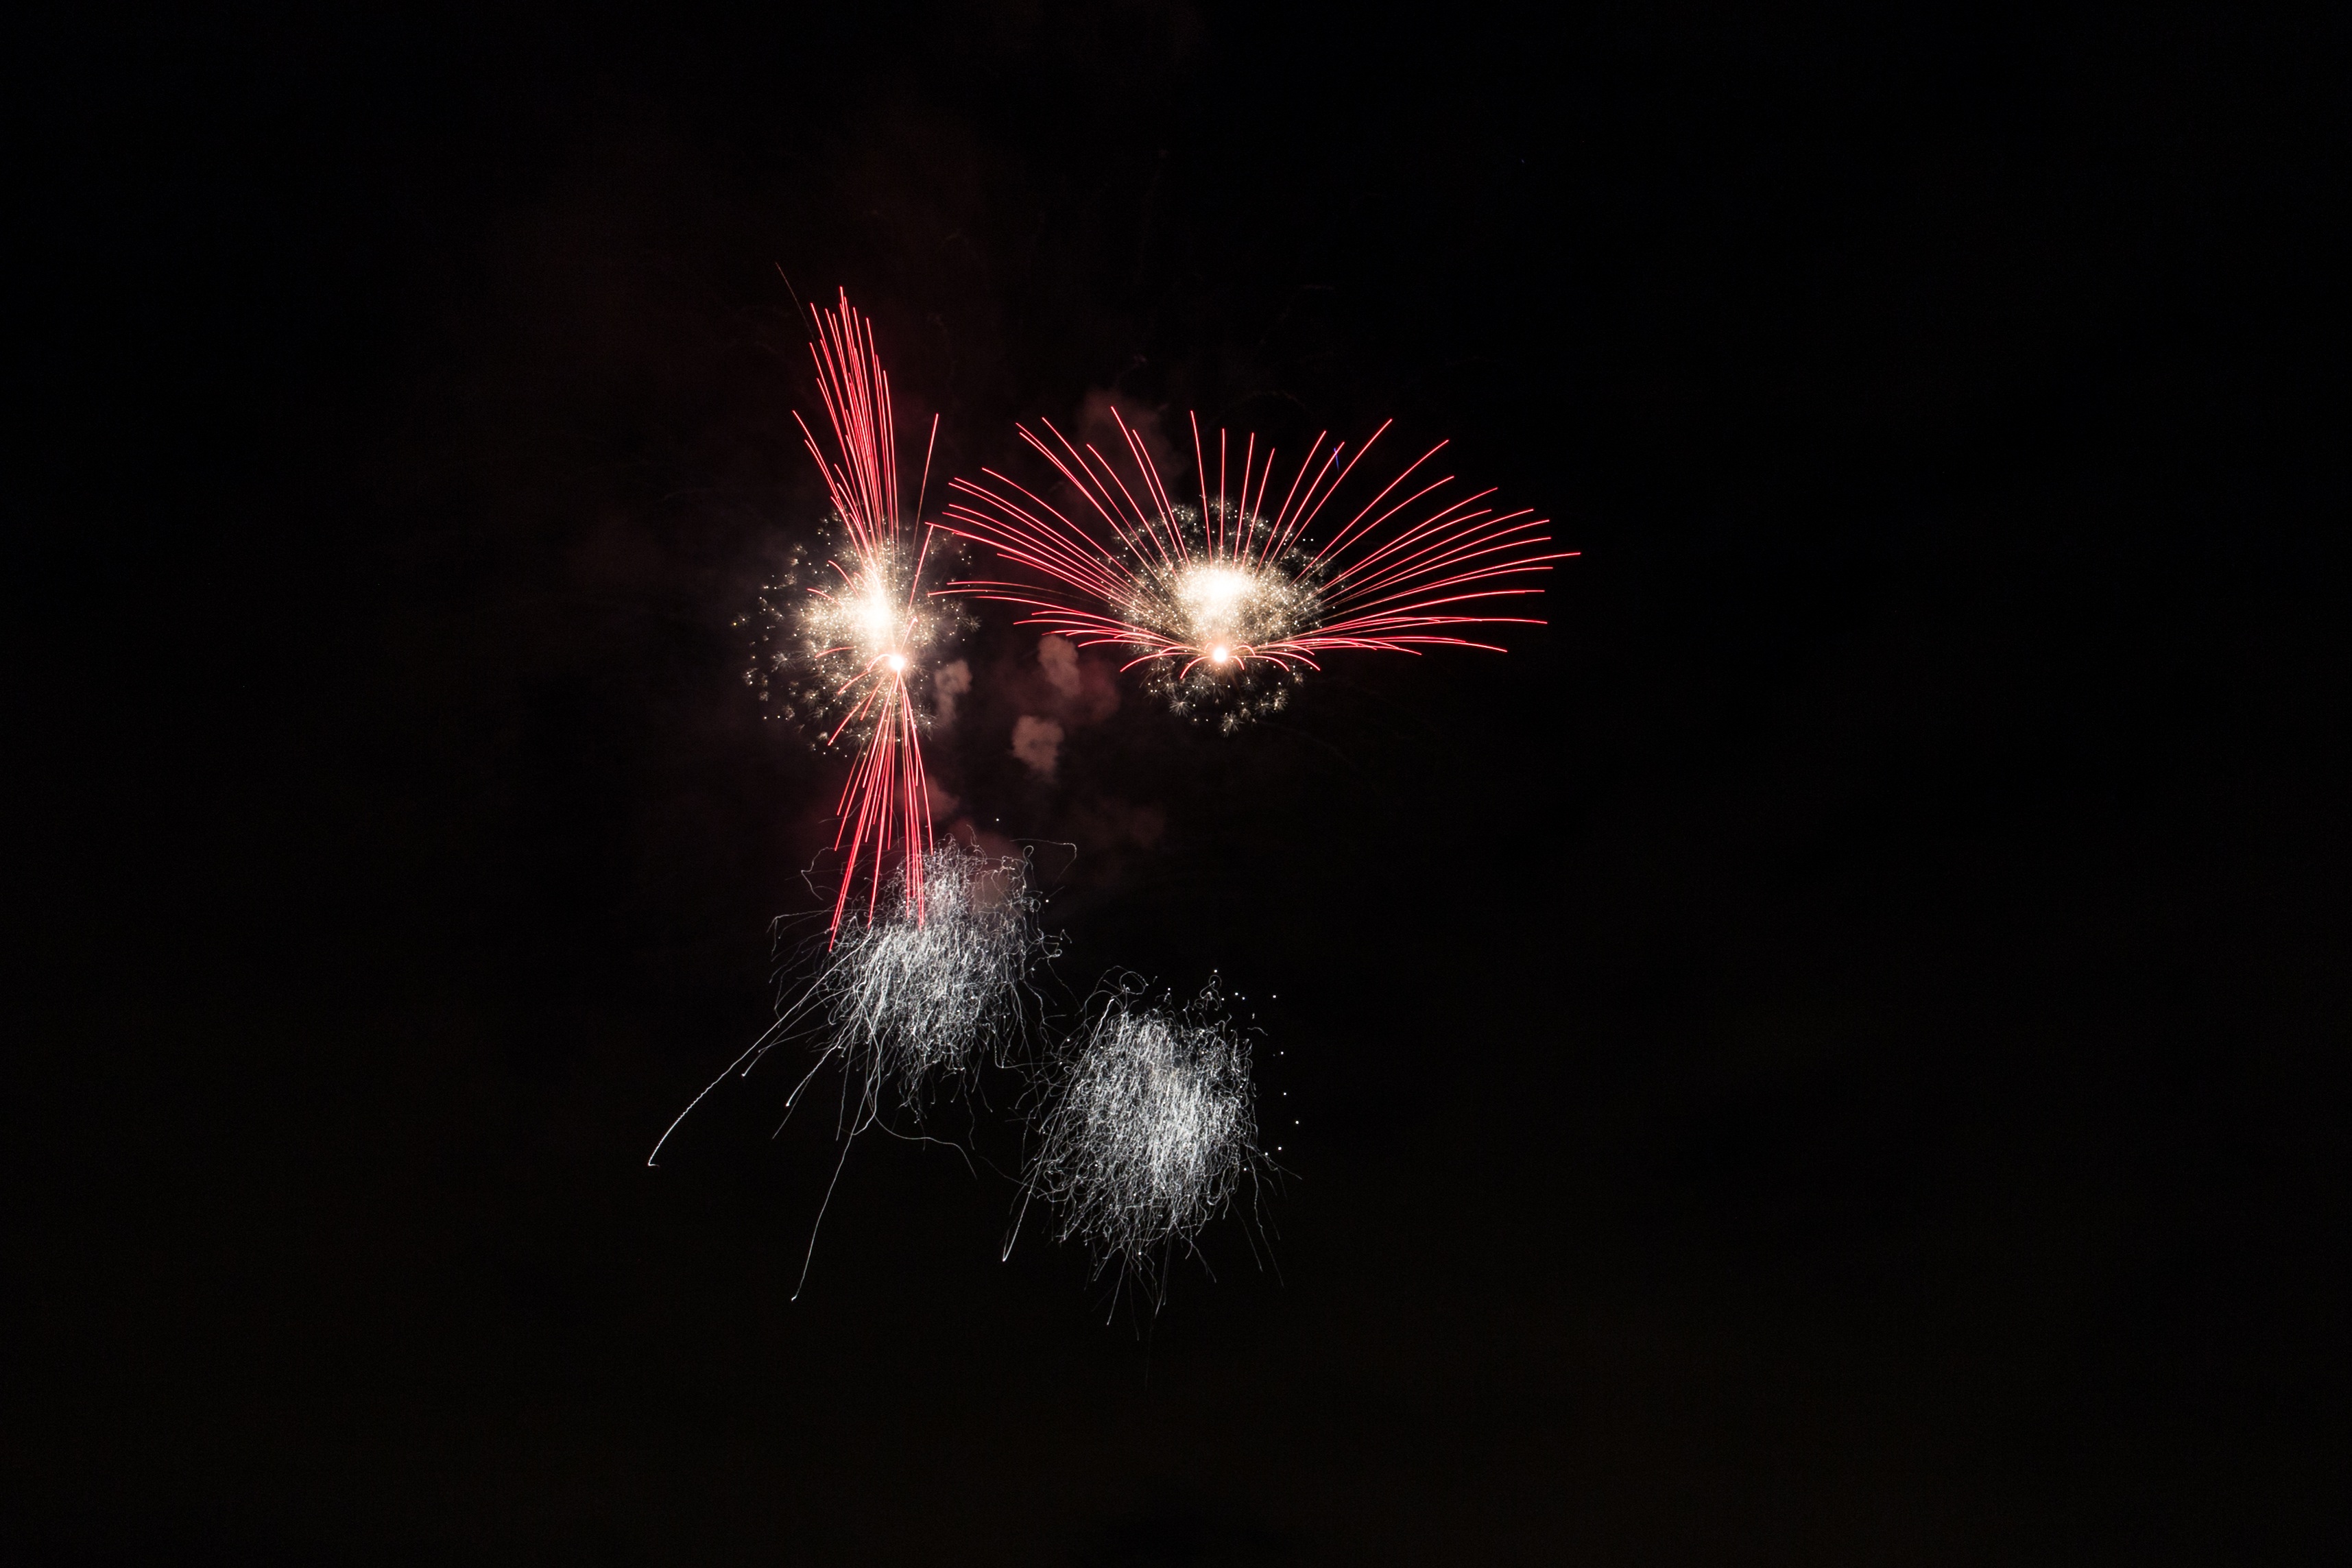
recreation, sparkler, christmas, new year, fireworks, event, dreams, outdoor recreation